Kalayanthani

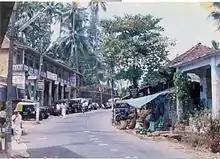

Kalayanthani is a small town in Thodupuzha Taluk. It lies in the Idukki district of Kerala, India. The village is 9 km east of Thodupuzha, on the Velliyamattom route.